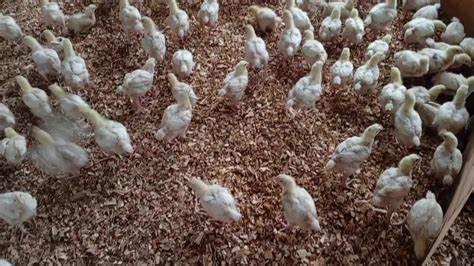
Ndege wa kufugwa wengi aina ya kuku, wakiwa katika banda lao tayari kwa makuzi na kupelekwa kwenye viwanda kwa ajili ya kuchakatwa na kuwa malighafi.